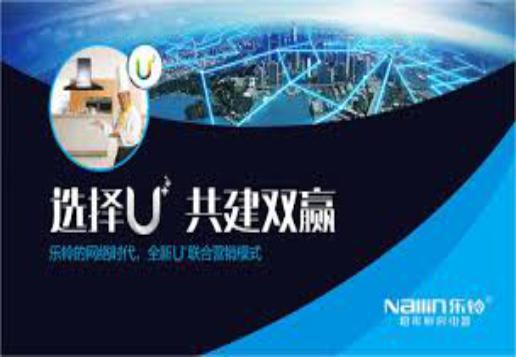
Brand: nallin
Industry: Necessities